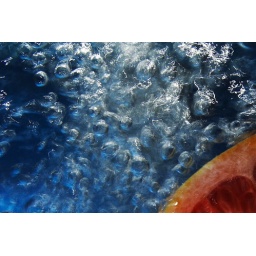
water abstract in blue